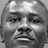
Emotion: neutral